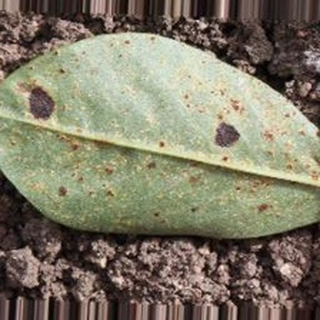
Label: groundnut_rust